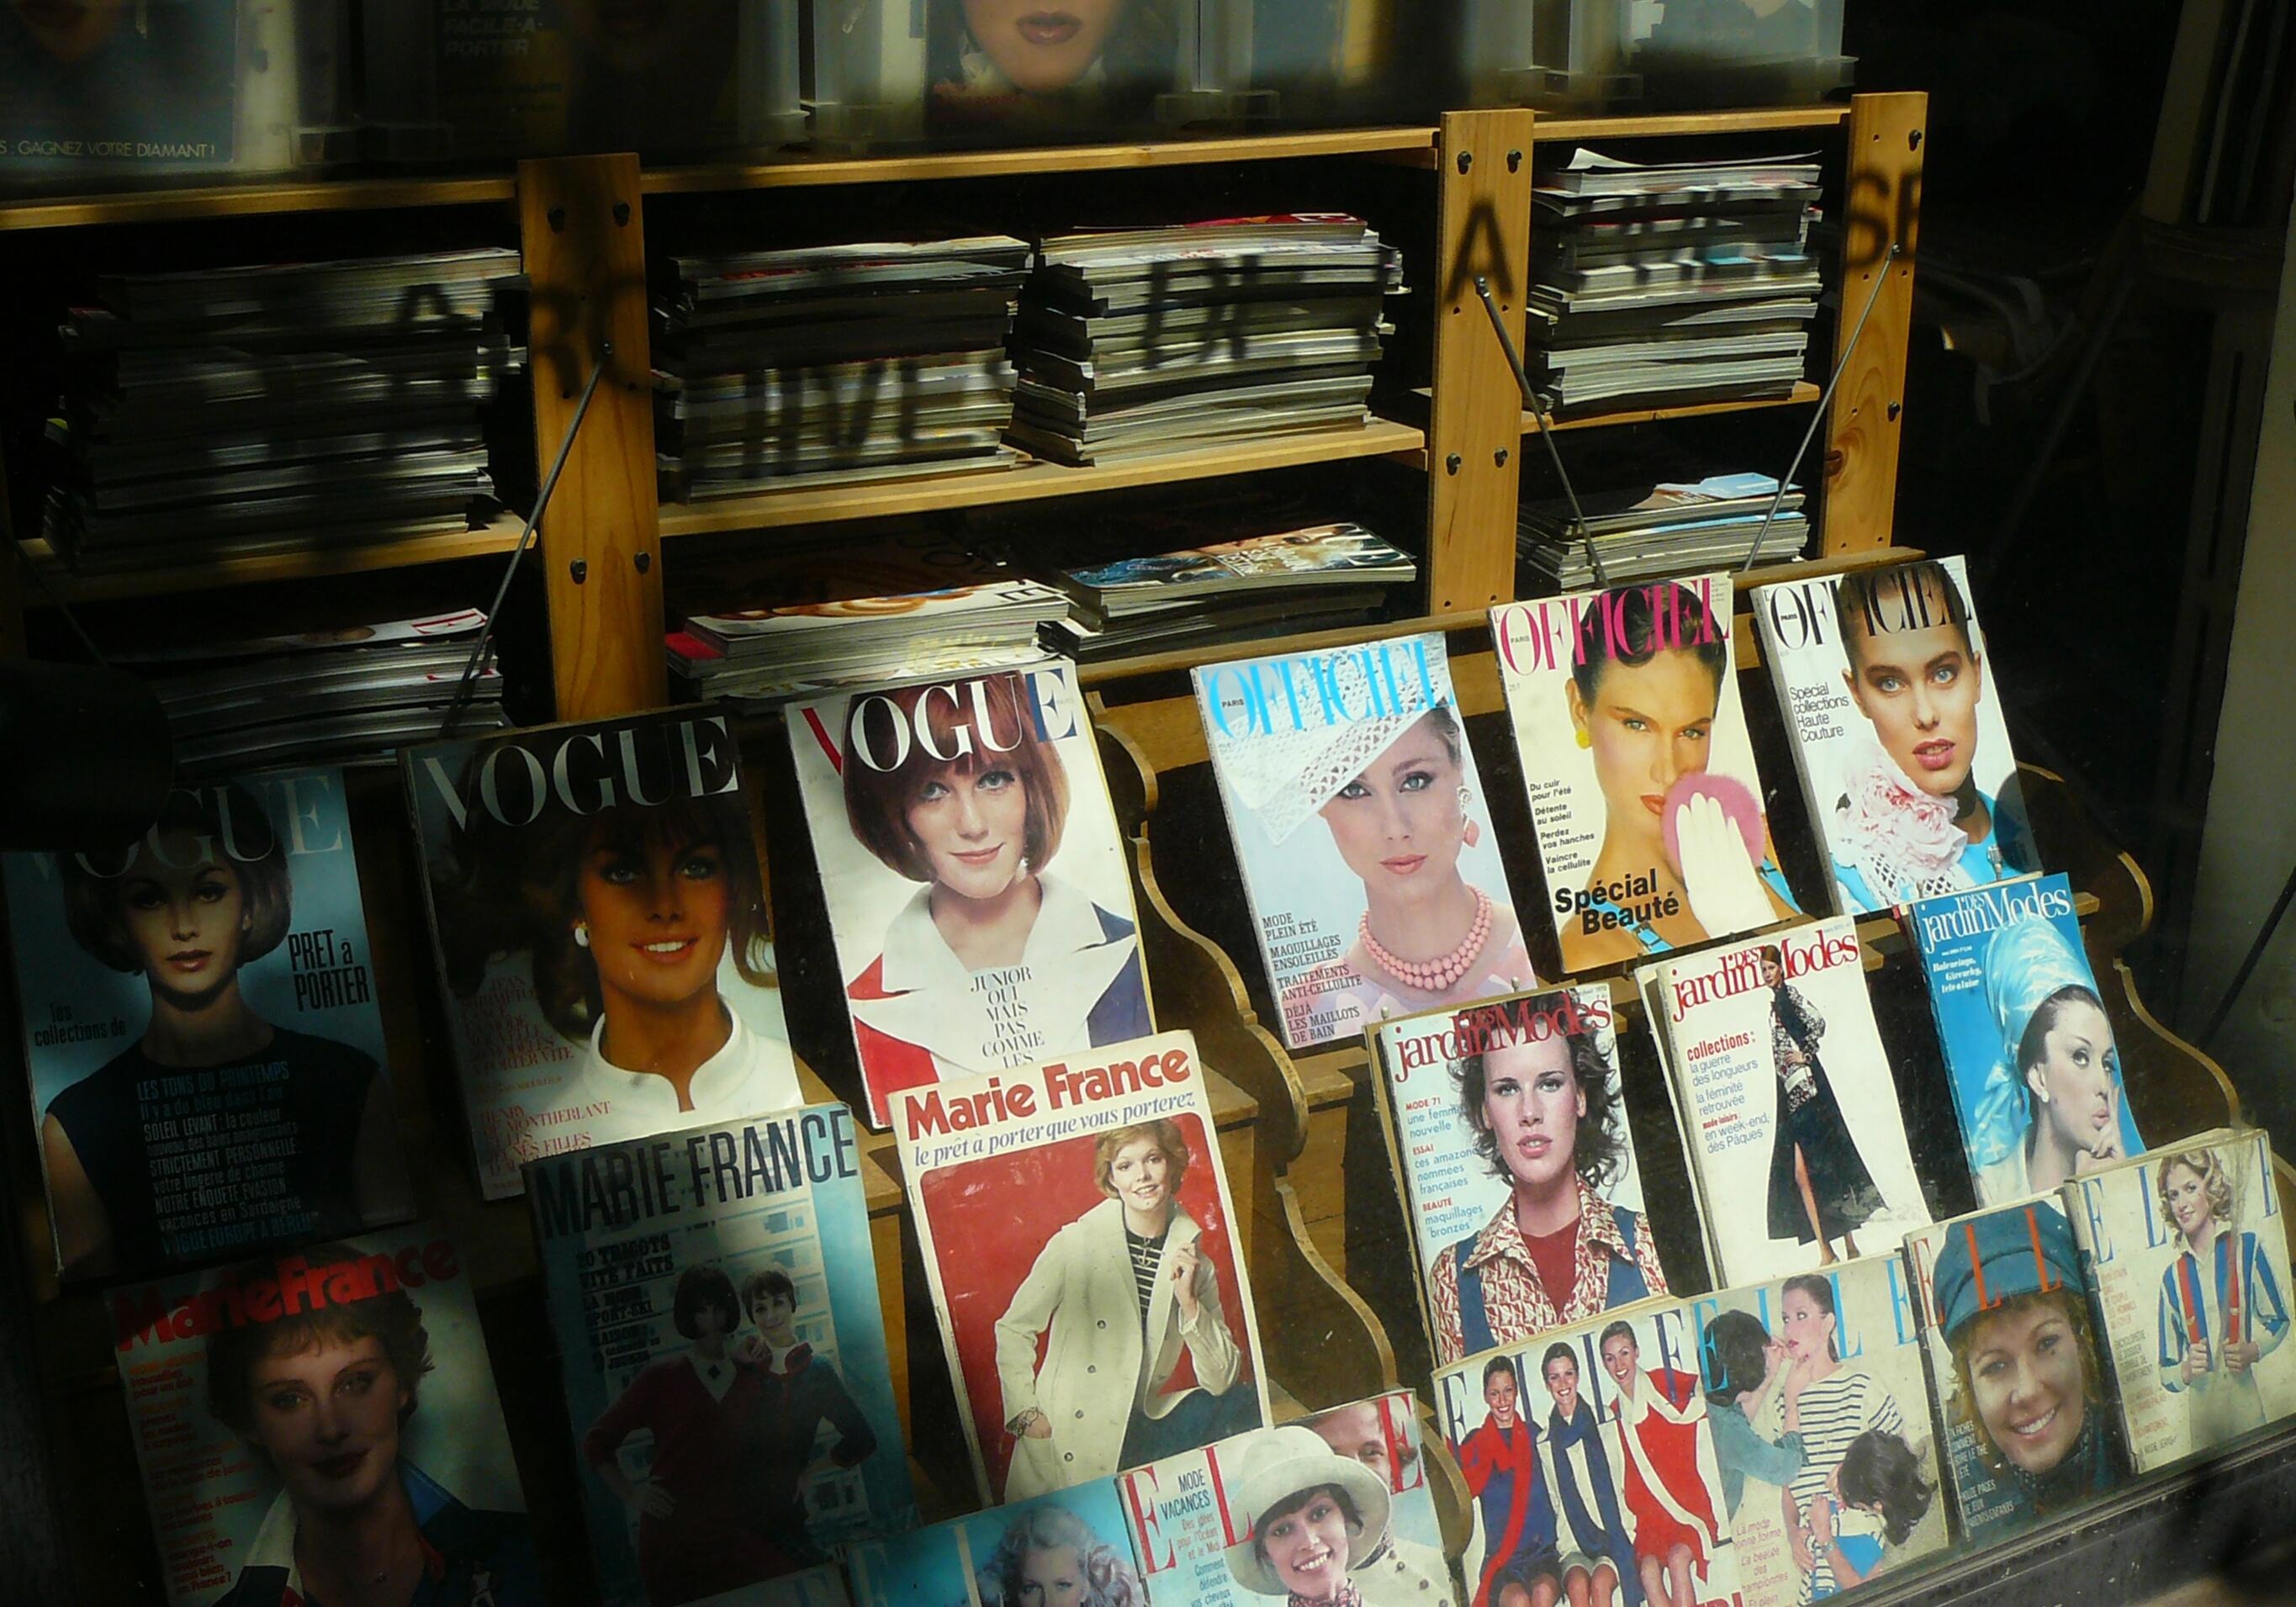
book, read, woman, paris, journal, france, newspaper, portrait, magazine, human, fashion, paper, face, art, literature, press, women, text, magazines, journalism, antiquarian, antiquariat, folders, old newspaper, fashion magazine